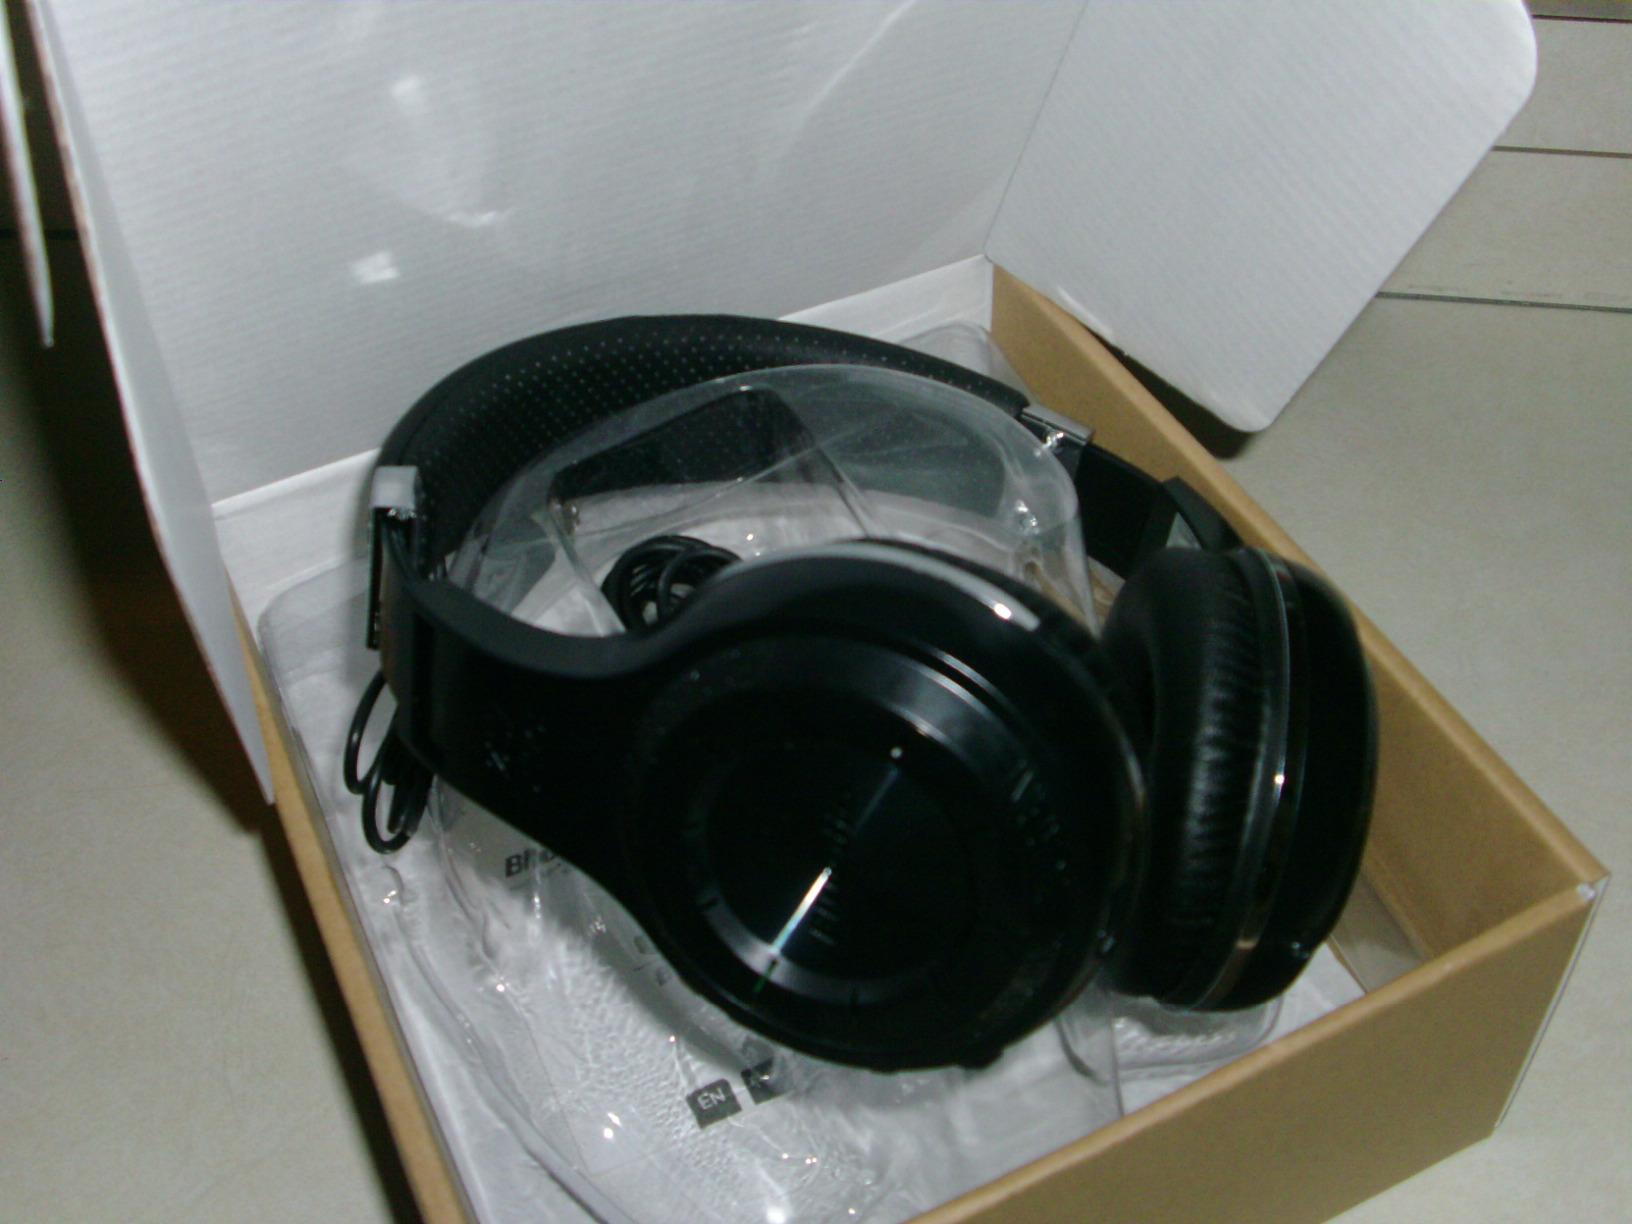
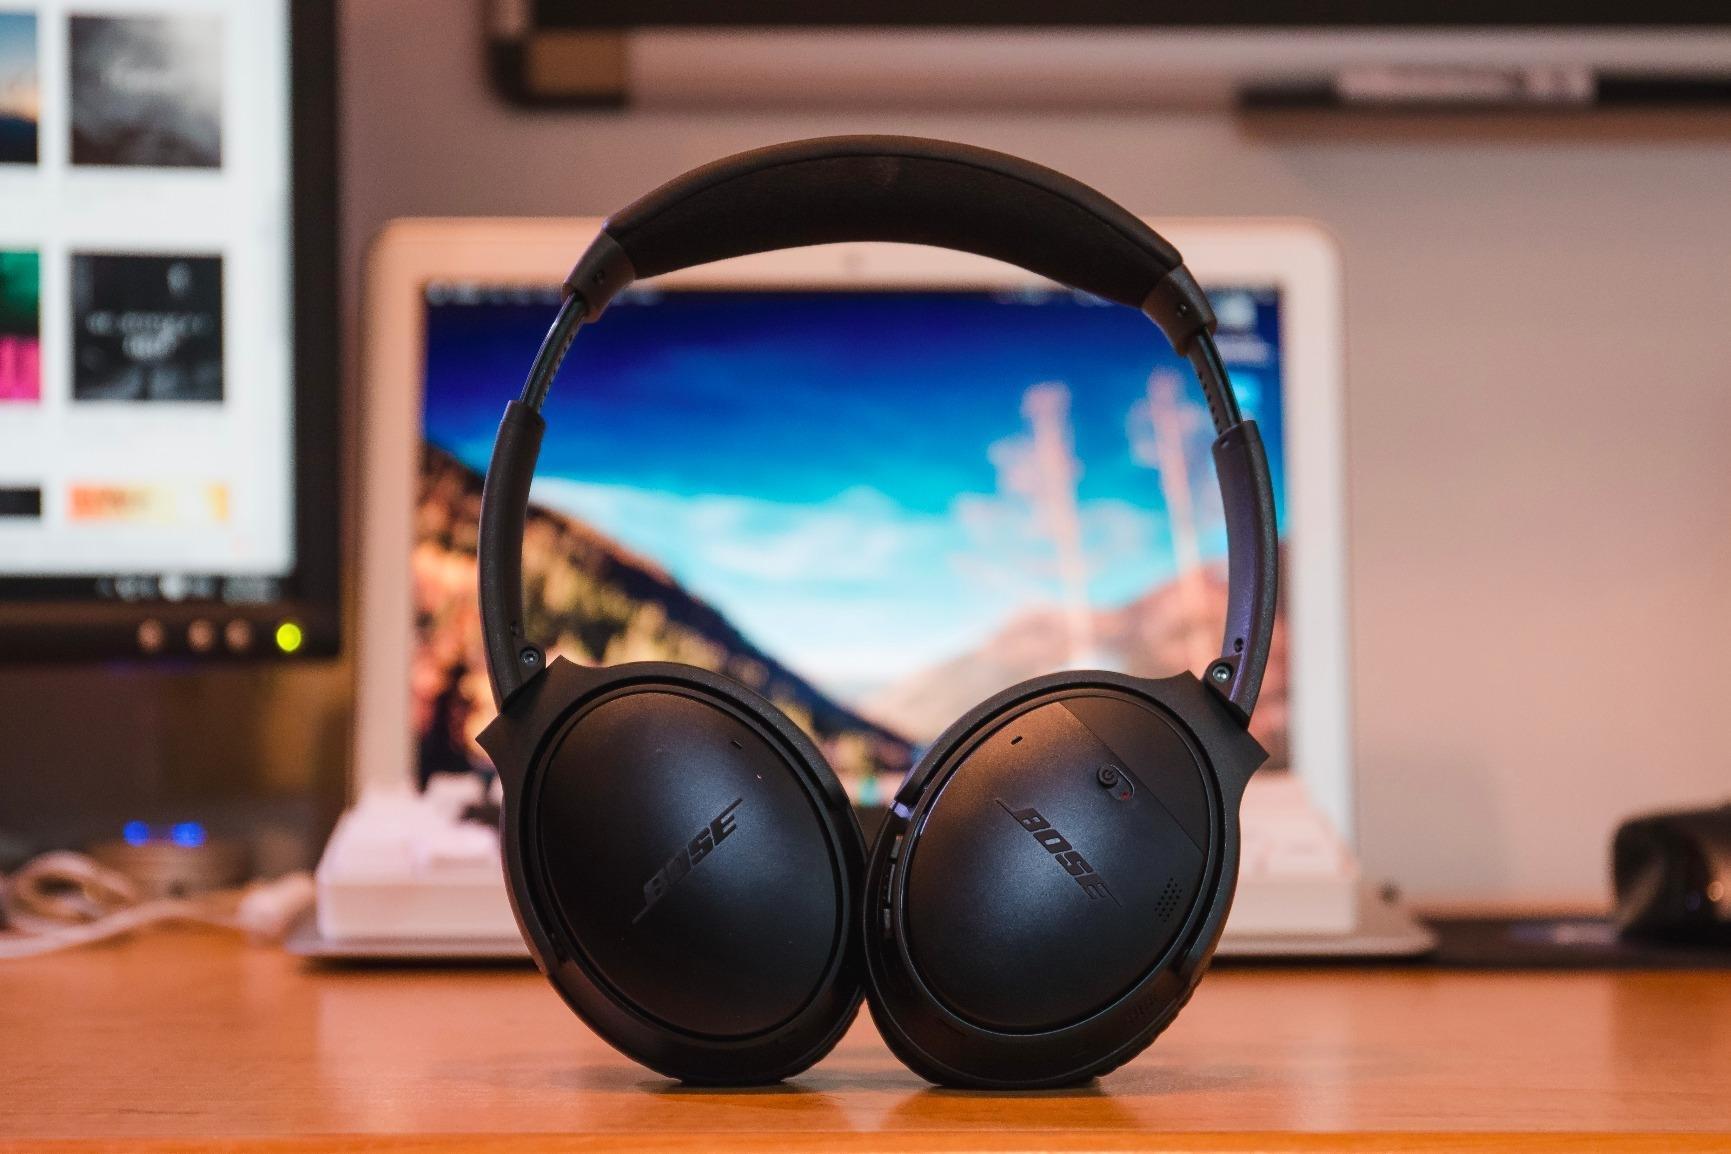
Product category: headphones
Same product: no